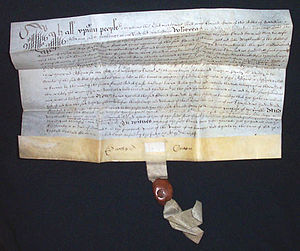
Velin
Et dokument på velin med signatur dateret til 1638.
Velin er et fint, tyndt pergament fremstillet af skind, oftest fra kalve. Ordet velin kommer af det ældre franske vélin, som betyder kalv. Velin blev anvendt i middelalderen og renæssancen til fremstilling af bøger. Det tynde fine skind, som er meget holdbart, egnede sig også godt til kort, som skal være slidstærke, og til vigtige dokumenter, som skulle være holdbare. Velin anvendes også til malerier og mimiaturer. I nyere tid er der tit tale om efterligningen, velinpapir.